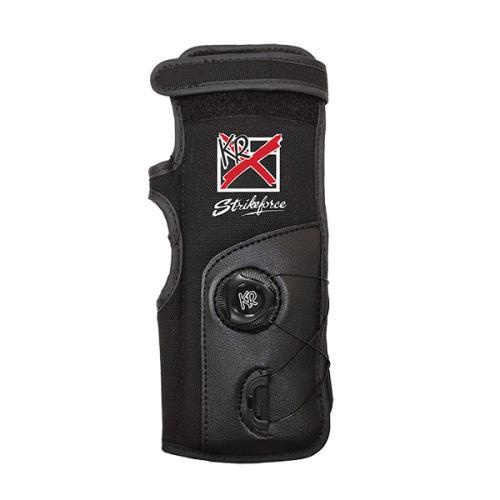
Fast Twist Pro Lift Wrist Support
Introducing the Fast Twist Pro Lift Glove, a game-changer in bowling accessories with its new tightening system that enhances a staple bowling product. Key Features: Innovative Dial Lacing System: The Fast Twist Pro Lift features an advanced dial lacing system, allowing for a tight, secure fit on your wrist with ease. Lightweight and Breathable Fabric: Crafted from lightweight materials, this glove ensures breathability and comfort, even during extended wear. Pro Lift Design: The pro lift design helps maintain your hand under the ball, providing a stronger release for improved performance. Enhance your bowling experience with the Fast Twist Pro Lift Glove, combining innovative technology and superior comfort for unmatched performance on the lanes.
Brand: Bowlers Connection
Category: Sporting Goods > Indoor Games > Bowling > Bowling Wrist Supports